Sky position (RA, Dec in degrees): 242.611, 12.306
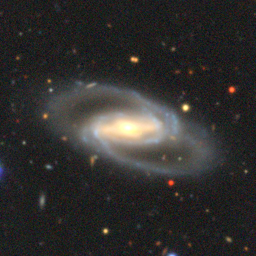
Galaxy morphology: Barred Spiral Galaxies